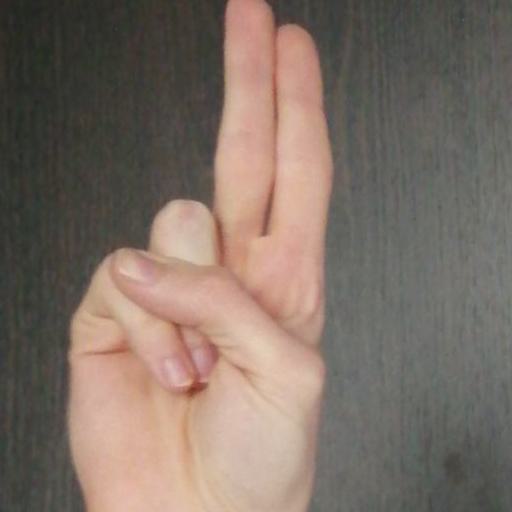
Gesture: two_up